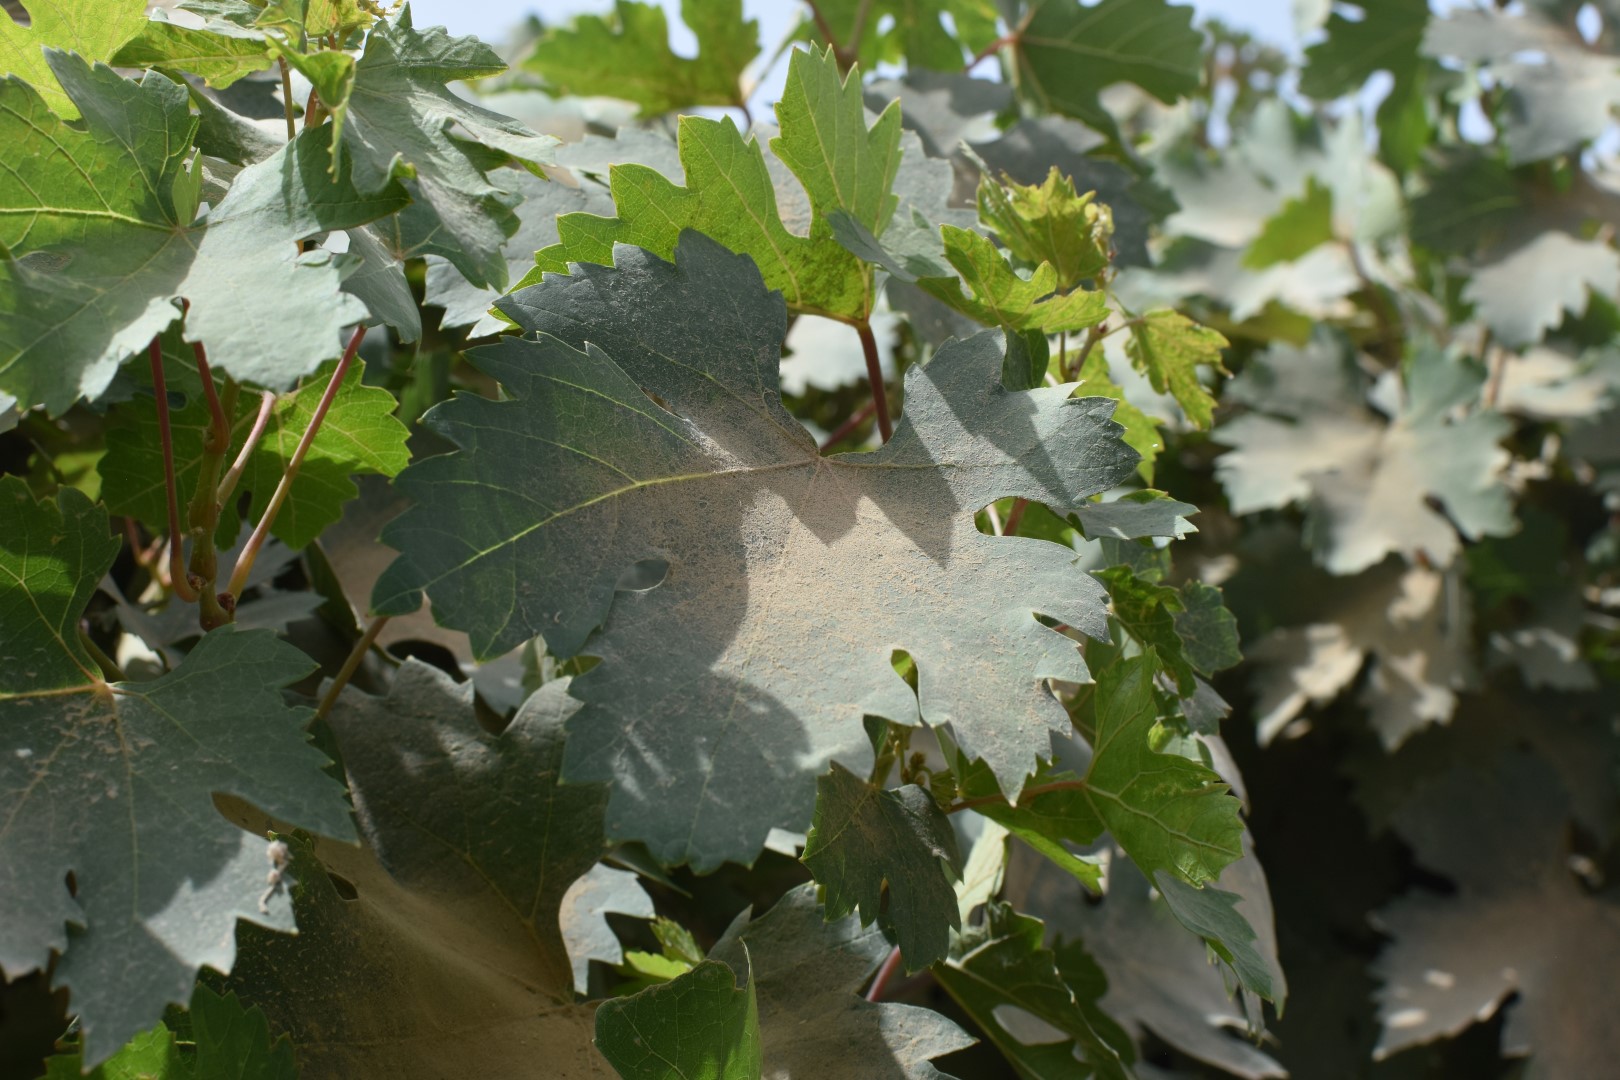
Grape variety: Riasi